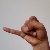
The image shows a hand gesture representing the letter 'J' in Indian Sign Language.